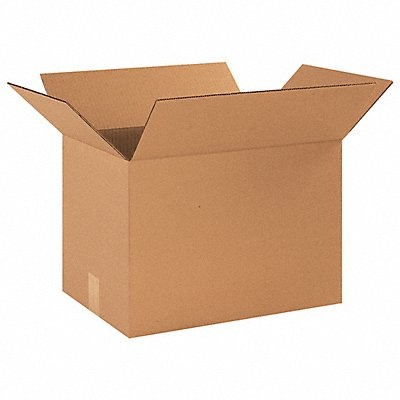
Shipping Box 17x12x12 in
Shipping Box Wall Type Single Wall Inside Length 17 in Inside Width 12 in Inside Height 12 in 17x12x12 in Inside LxWxH 32 ECT RSC Outside Length 17 3/8 in Outside Width 12 3/8 in Outside Height 12 5/8 in 17 3/8x12 3/8x12 5/8 in Outside LxWxH Wall Thickness 1/8 in Fluting Profile C Flute Maximum Load Capacity 65 lb Material Corrugate Color Kraft Post-Consumer Recyclability 100 Percent Standards ASTM D5118 Inside Length Range 17 in to 19 in Length Shipping Boxes
Brand: APPROVED VENDOR
Category: Office Supplies > Shipping Supplies > Moving & Shipping Boxes